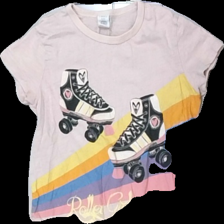
View: front
Type: T-shirt
Category: Children
Brand: Lindex
Colors: Black, Pink, Yellow, Multicolor
Material: 100% cotton
Pattern: Other
Cut: Regular
Size: 134
Season: All
Stains: Major
Damage: fläckar
Damage location: middle center
Damage 2 location: middle left
Damage 3 location: bottom right
Price range: <50
Recommended usage: Export
Description: rosa t-shirt med skor och text på, fläckar bak